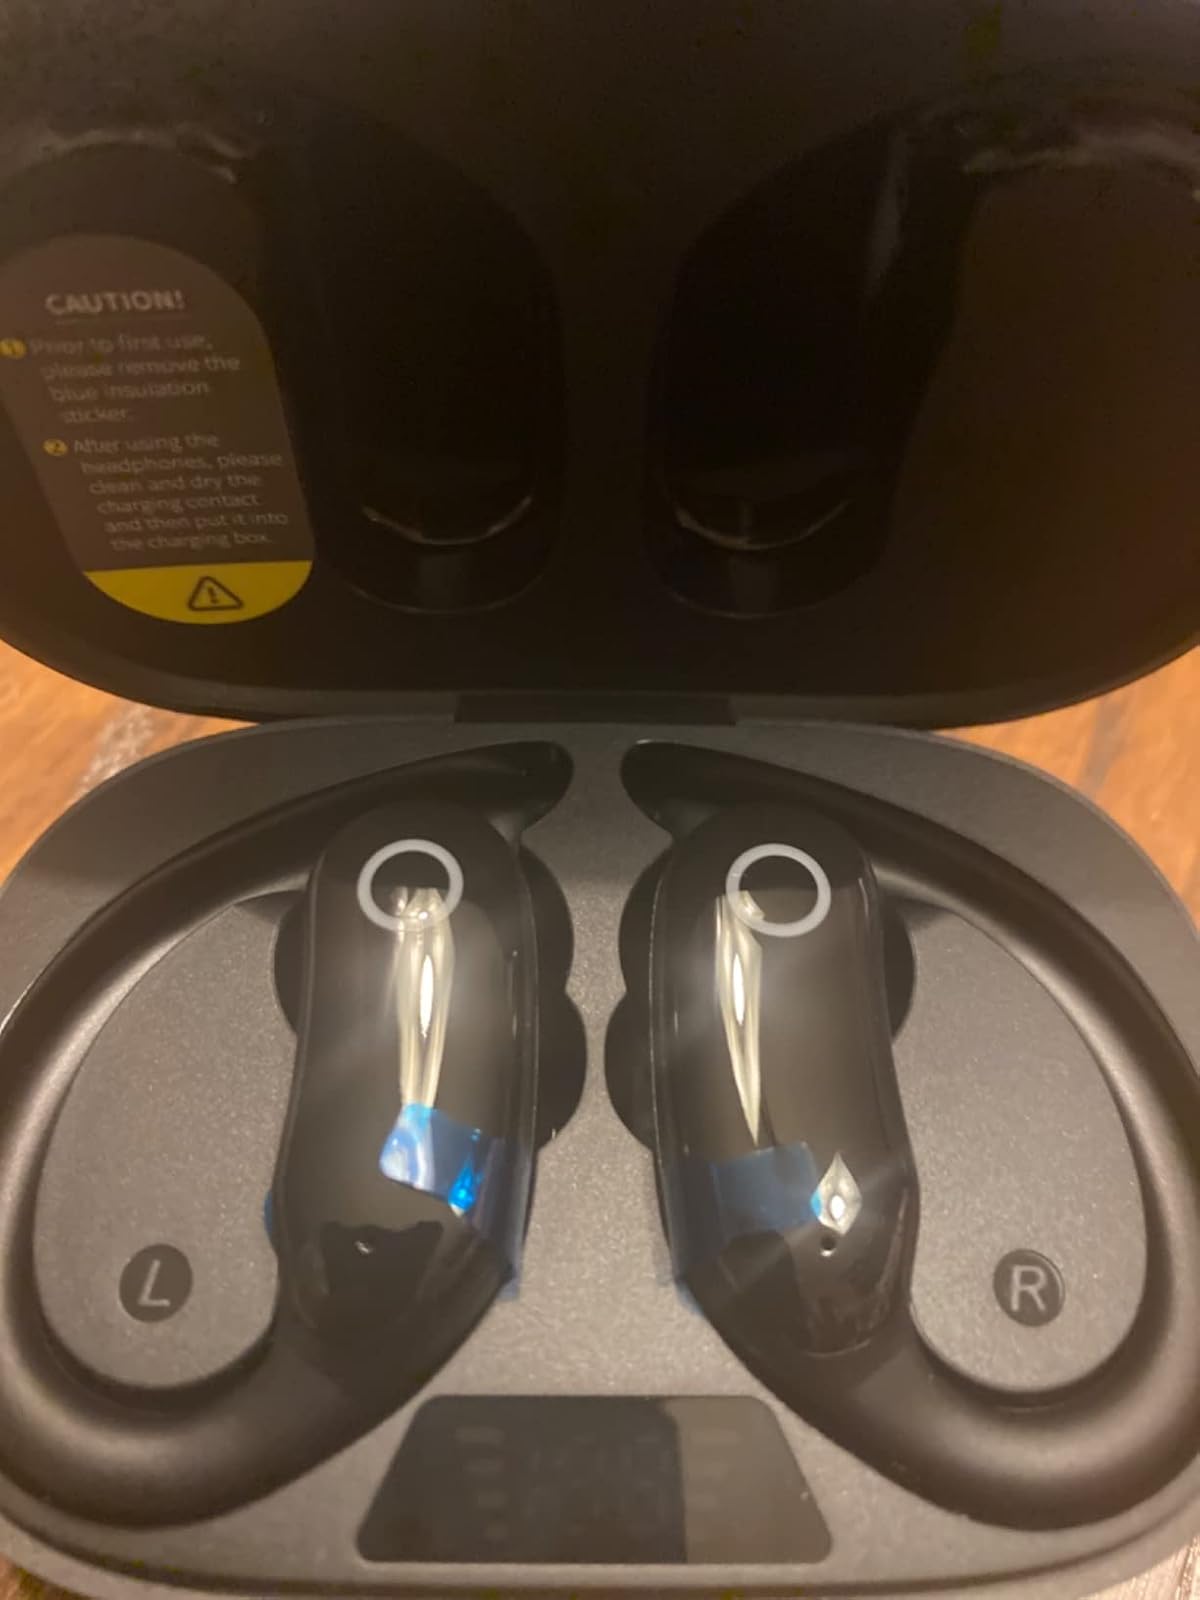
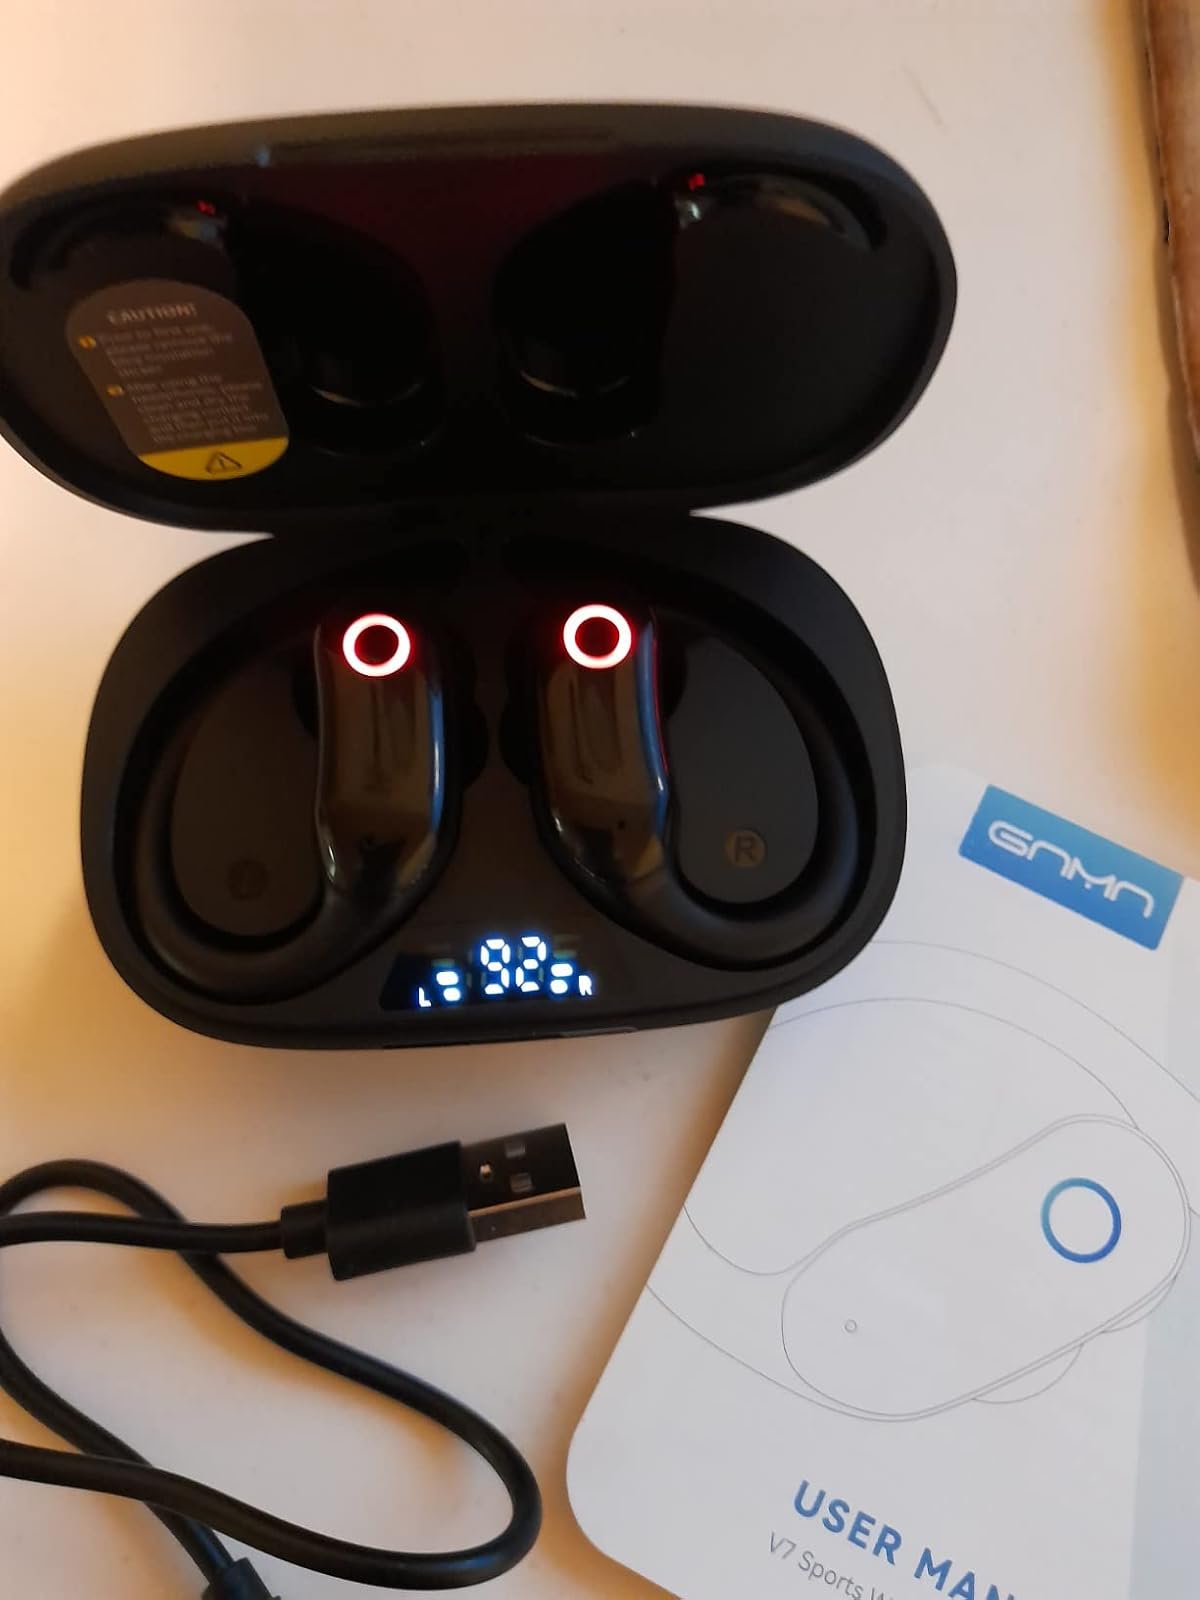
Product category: earbuds
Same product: no